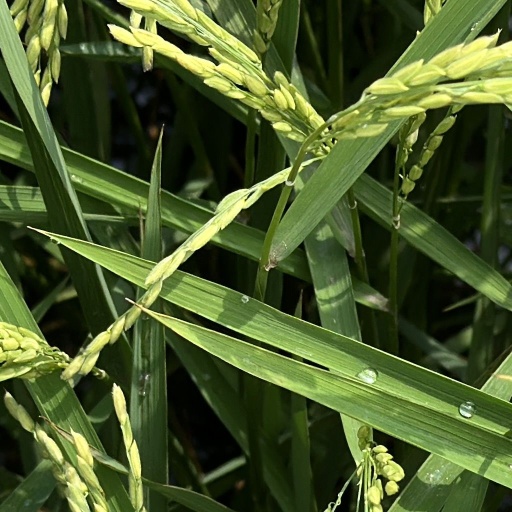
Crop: rice